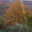
Label: oak_tree